Electra Havemeyer Webb

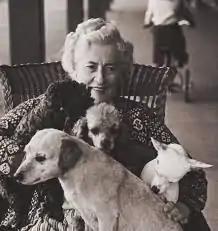

Electra Havemeyer Webb (August 16, 1888 – November 19, 1960) was a collector of American antiques and founder of the Shelburne Museum.